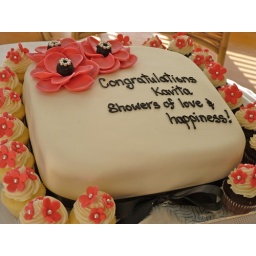
Anemone flower cake surrounded by mini cupcakes